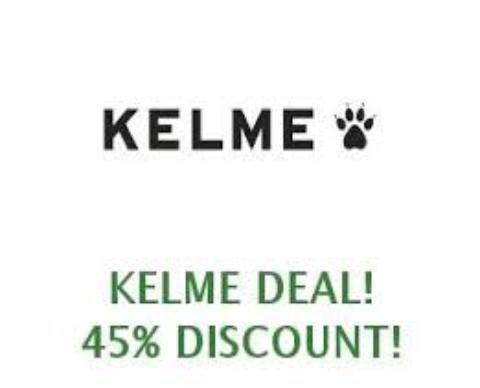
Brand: Kelme
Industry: Sports